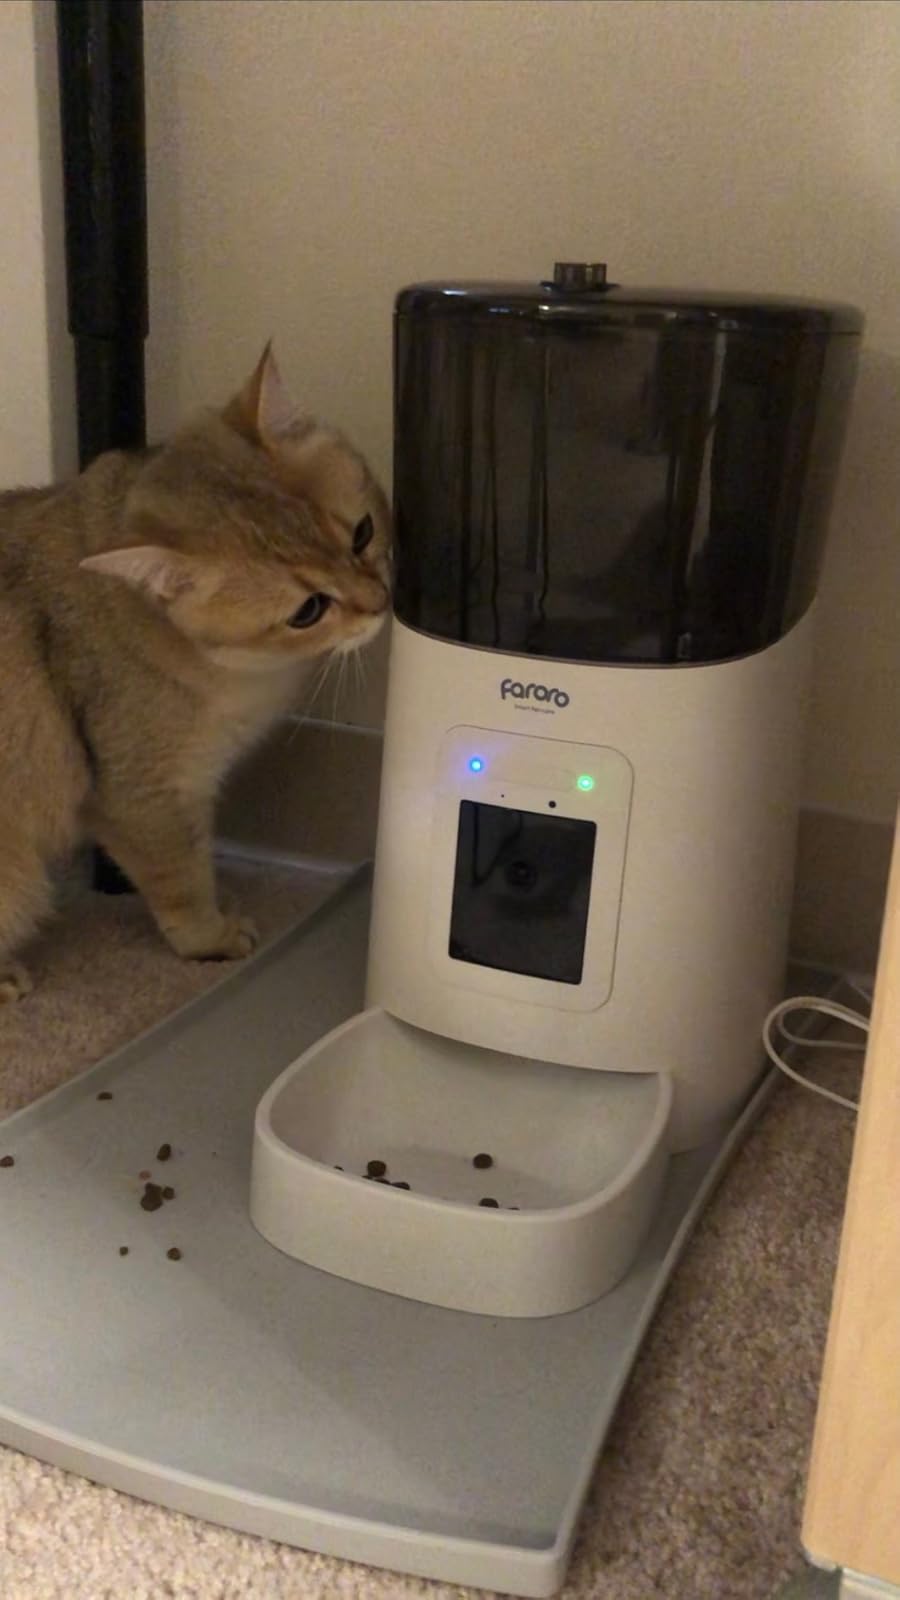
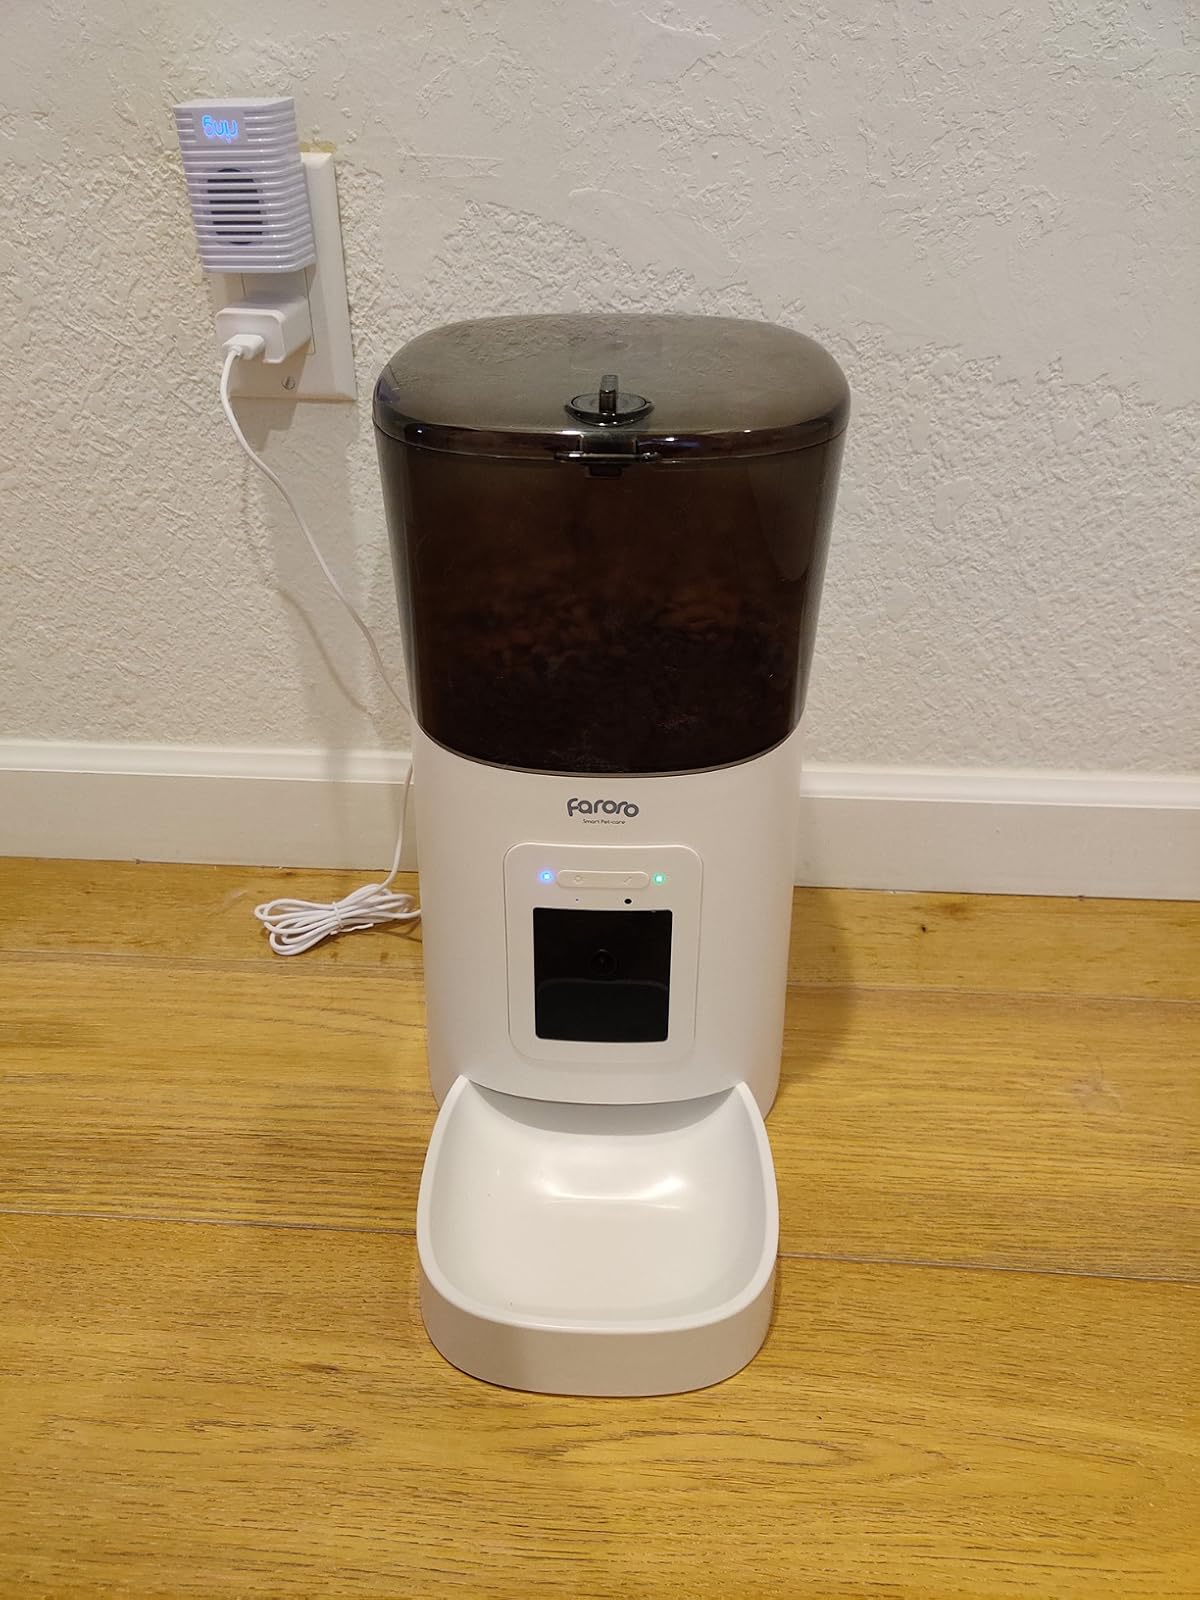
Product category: items_feeder
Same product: yes